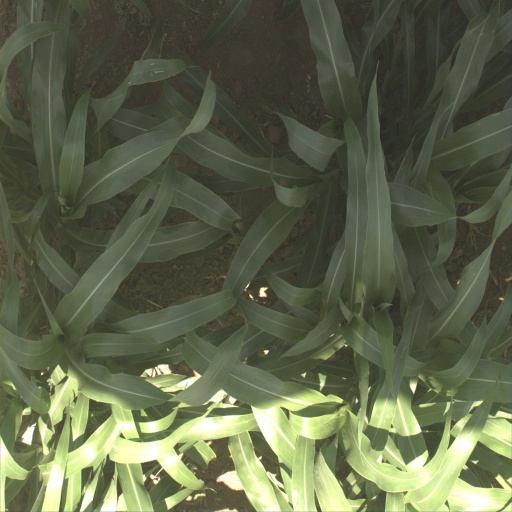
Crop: sorghum